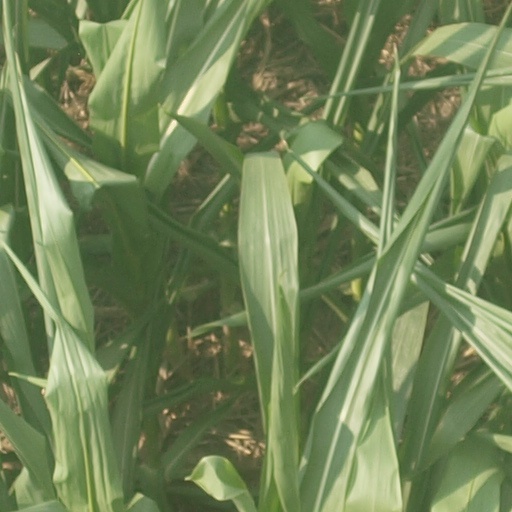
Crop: maize; corn